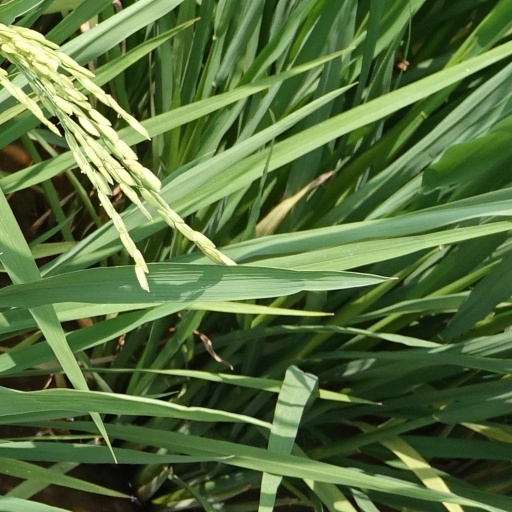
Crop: rice